Pierre Allemane

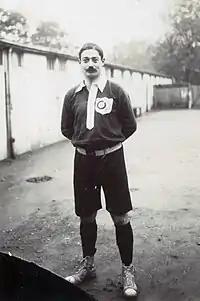
Allemane in 1906

Richard Louis Pierre Allemane (19 January 1882 – 24 May 1956) was a French footballer who played as a defender who played for Club Français, Racing Club de France, and CASG Paris between 1899 and 1914, reaching four national finals with Racing, and winning two (1903 and 1907). Between 1905 and 1908, he played seven matches for the French national team, all of which as captain. He is widely regarded as one of the best French defenders of the early 20th century.